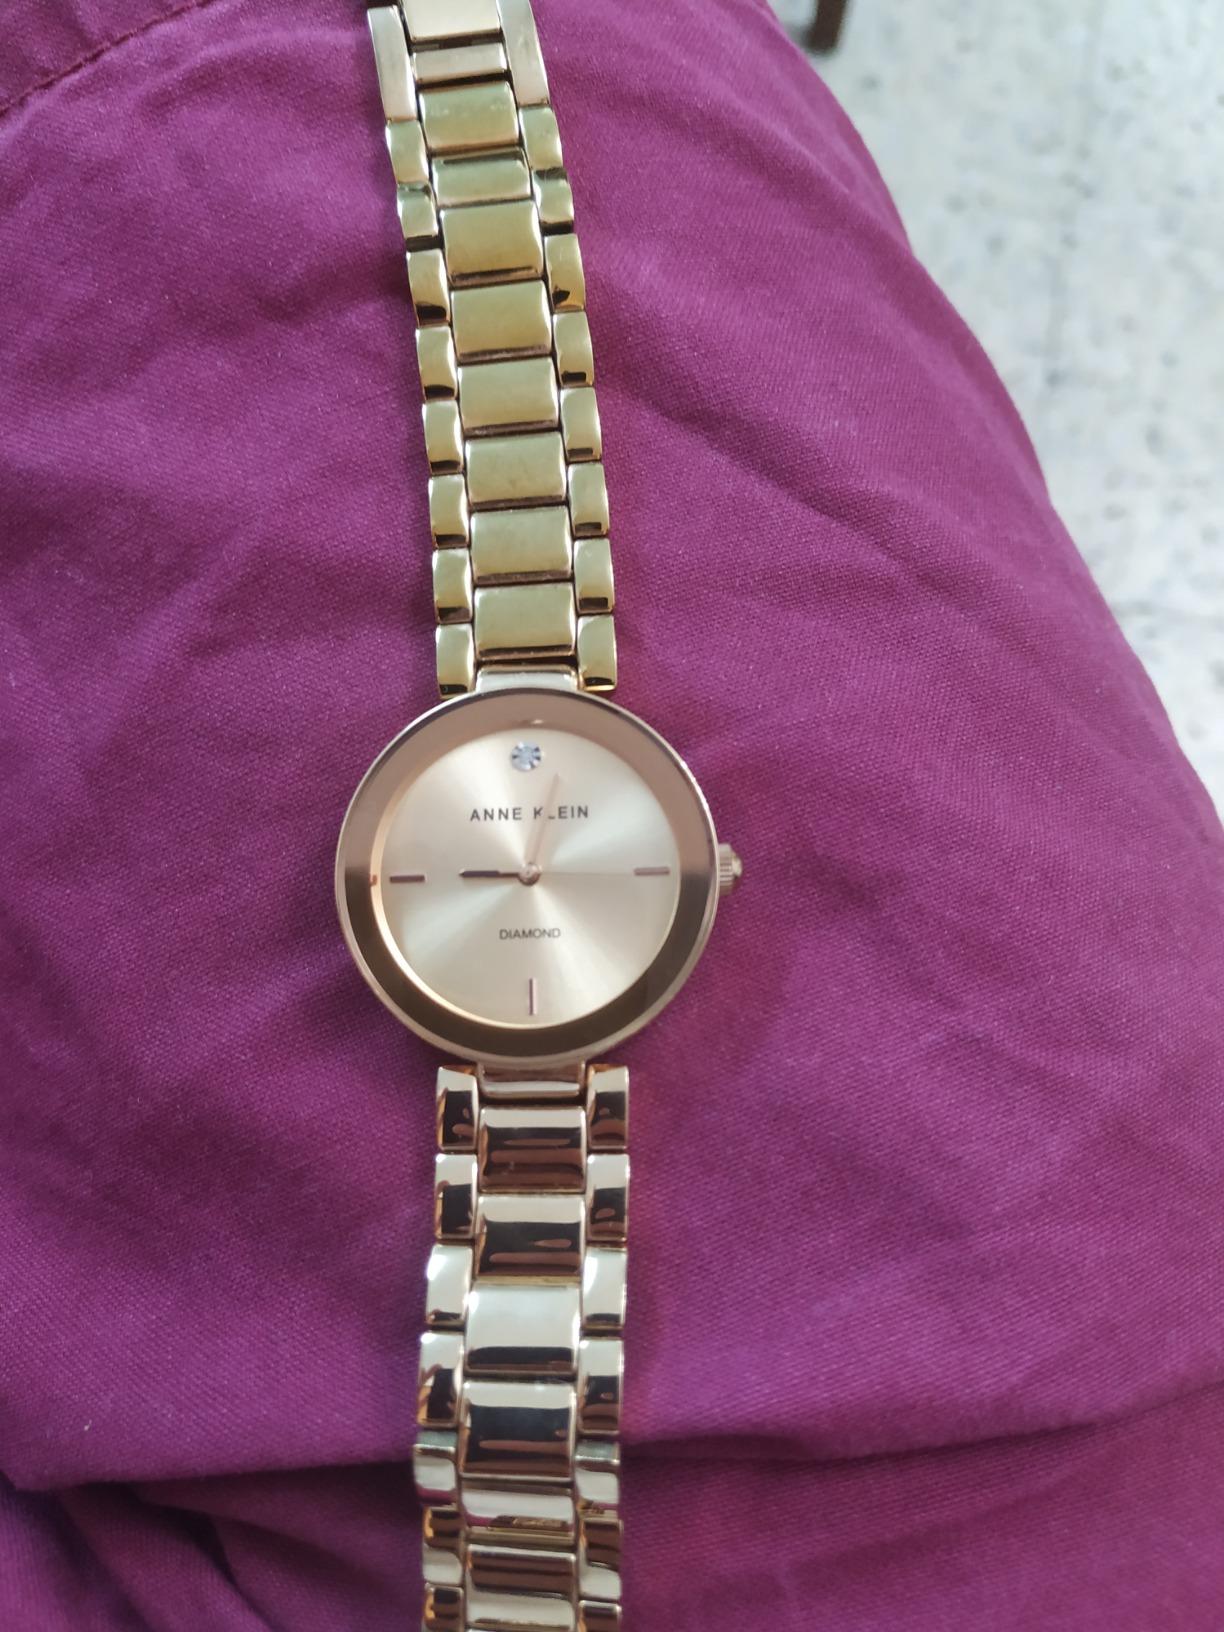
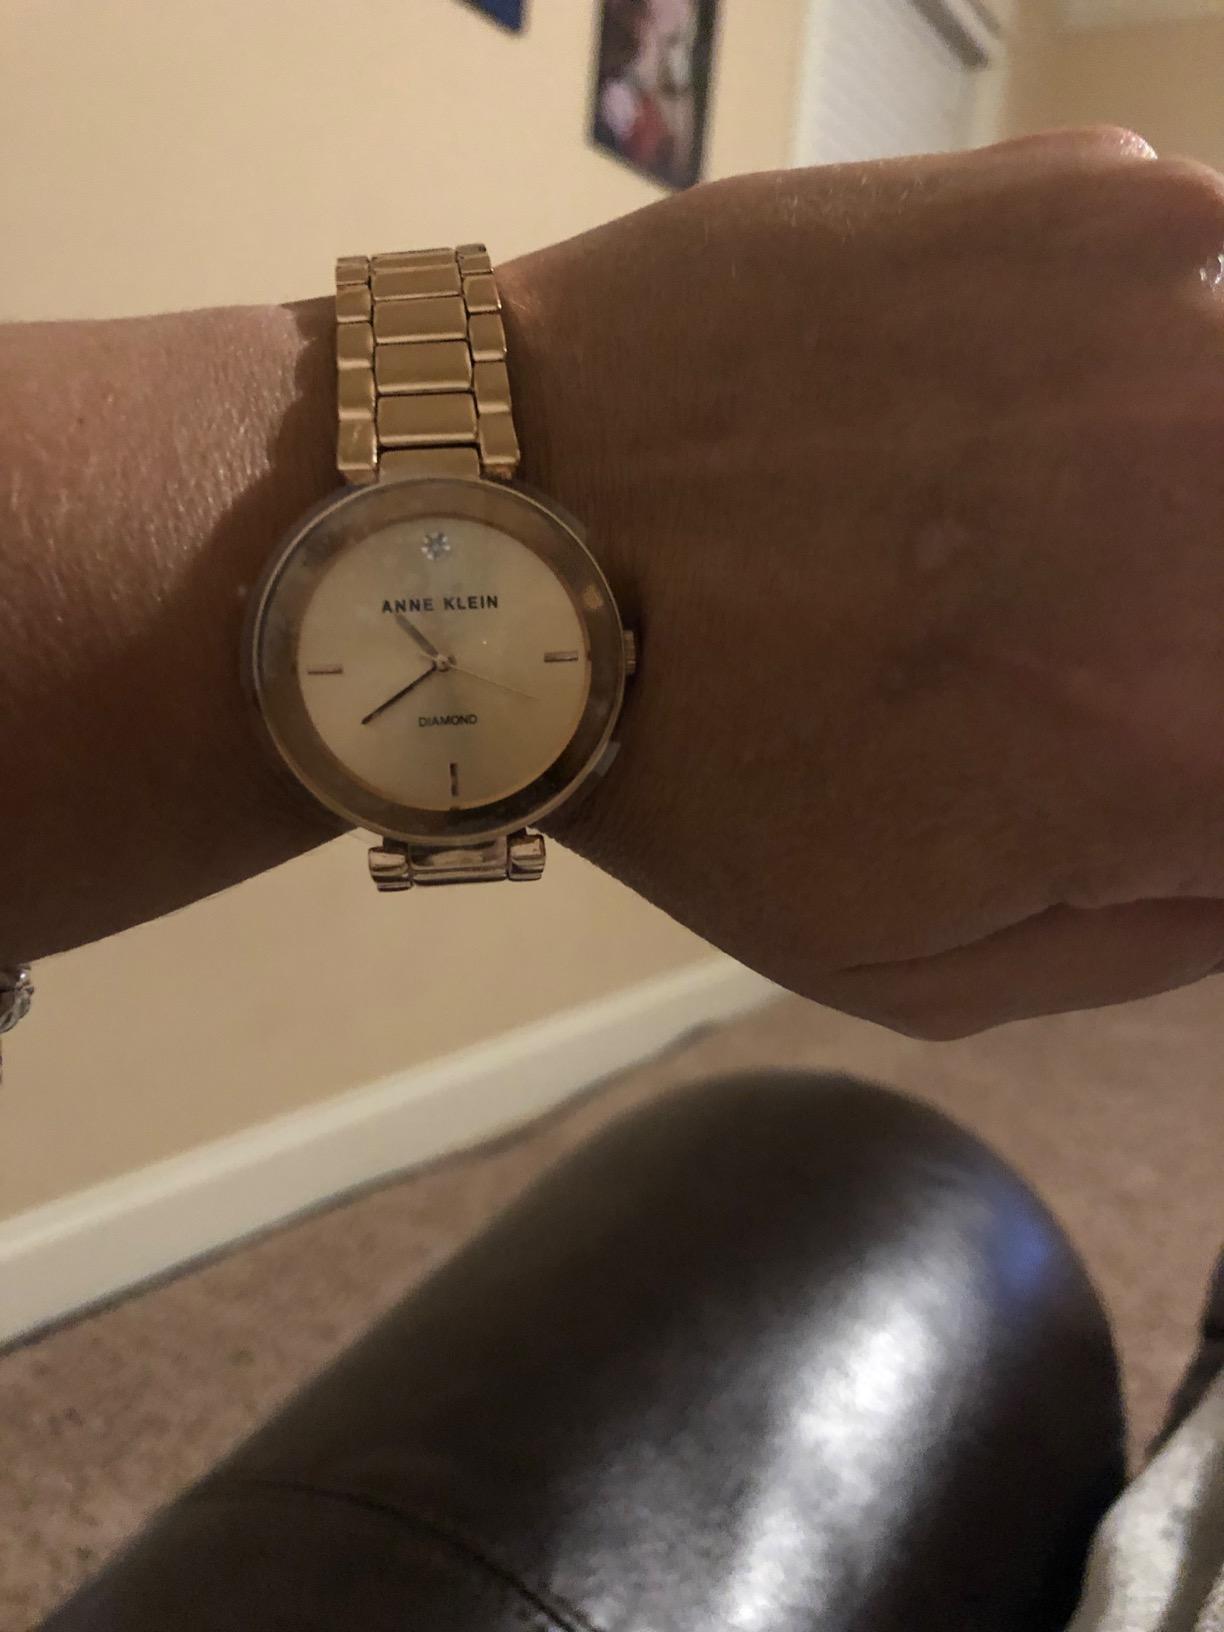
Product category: accessories_watch
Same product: yes